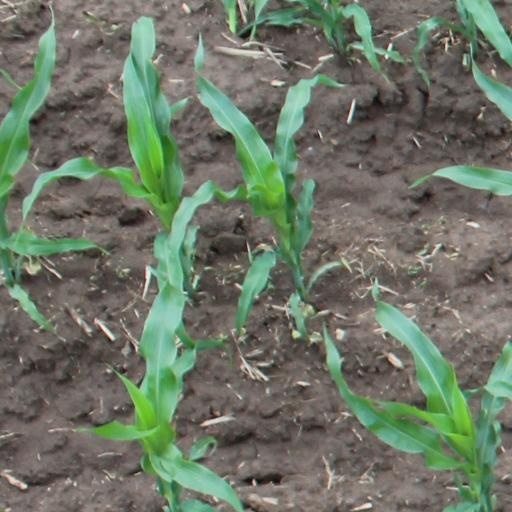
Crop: maize; corn